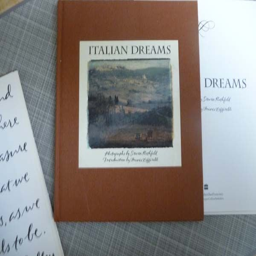
part of 4 : recycling an old book to make into a sketchbook